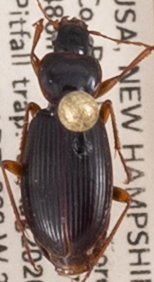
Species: Synuchus impunctatus
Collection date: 2020-08-05
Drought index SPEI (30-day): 0.016
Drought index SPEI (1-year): -0.048
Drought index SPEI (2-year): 0.594